The Mayor (2017 film)

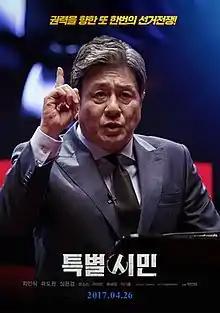
Theatrical release poster

The Mayor is a 2017 South Korean political drama film written and directed by Park In-je, starring Choi Min-sik, Kwak Do-won, and Shim Eun-kyung. The film was released in South Korea on April 26, 2017 and in the US and Canada on April 28.